James Cruze

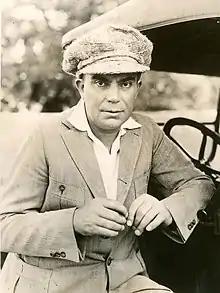
Cruze in 1923

James Cruze (born Jens Cruz Bosen; March 27, 1884 – August 3, 1942) was a silent film actor and film director.